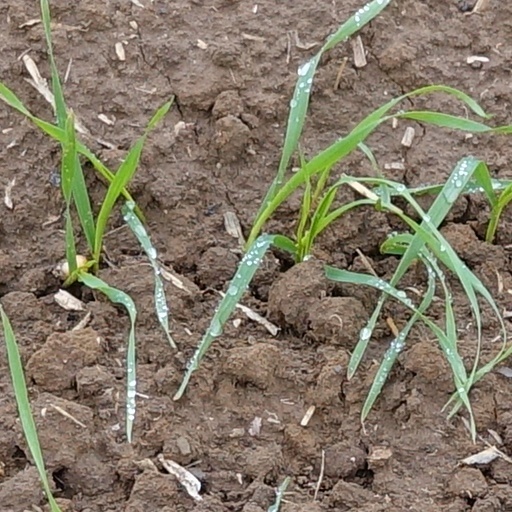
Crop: wheat